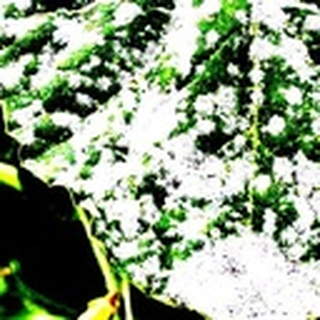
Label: cotton_powdery_mildew